Corpus Christi IceRays

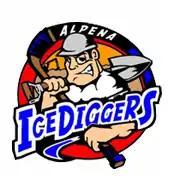
IceDiggers logo

The franchise originally joined the NAHL as the Pittsburgh Forge from 2001 to 2003. They relocated to Toledo, Ohio, and became the Toledo IceDiggers from 2003 to 2005. They then became the Alpena IceDiggers, playing in the Northern Lights Arena located in Alpena, Michigan, from 2005 to 2010.